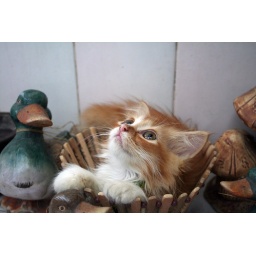
cat - browni in the basket